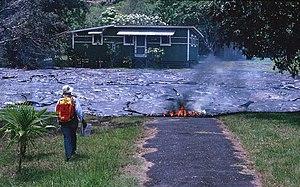
Le Kīlauea ou Kilauea est un volcan des États-Unis situé à Hawaï, dans le Sud-Est de l'archipel et de l'île du même nom. Ce volcan bouclier qui s'est construit au pied du Mauna Loa voisin culmine à 1 246,2 mètres d'altitude, ce qui en fait l'un des plus imposants du monde si on tient compte de l'empilement total de ses coulées de lave. De son sommet couronné par une caldeira de cinq kilomètres de longueur s'égrènent dans deux directions de nombreux cratères, cônes et fissures volcaniques sur plusieurs dizaines de kilomètres de longueur. L'une de ces bouches éruptives, le Puʻu ʻŌʻō, est en éruption continue depuis le 3 janvier 1983 ce qui fait du Kīlauea l'un des volcans les plus actifs au monde en prenant en compte les 52 éruptions qu'il a connues pour le seul XXᵉ siècle. Ces éruptions qui ont défini le type éruptif hawaïen sont marquées par une lave d'une grande fluidité issue du point chaud d'Hawaï et qui a donné naissance aux autres volcans de l'archipel. Basaltique, très peu visqueuse et avec une faible teneur en silice ce qui permet son dégazage sans explosions, la lave émise par le Kīlauea forme généralement des fontaines, des lacs et des coulées de lave.
Kalapana est une ancienne ville des États-Unis située dans le district de Puna, à Hawaï. Elle est entièrement détruite par des coulées de lave du Puʻu ʻŌʻō à partir de 1990 mais quelques résidents y reviennent pour reconstruire leurs maisons. L'endroit est aussi traversé par de nombreux touristes qui se rendent un peu plus au sud-ouest, à proximité des coulées de lave actives et notamment celles qui se jettent dans l'océan Pacifique.